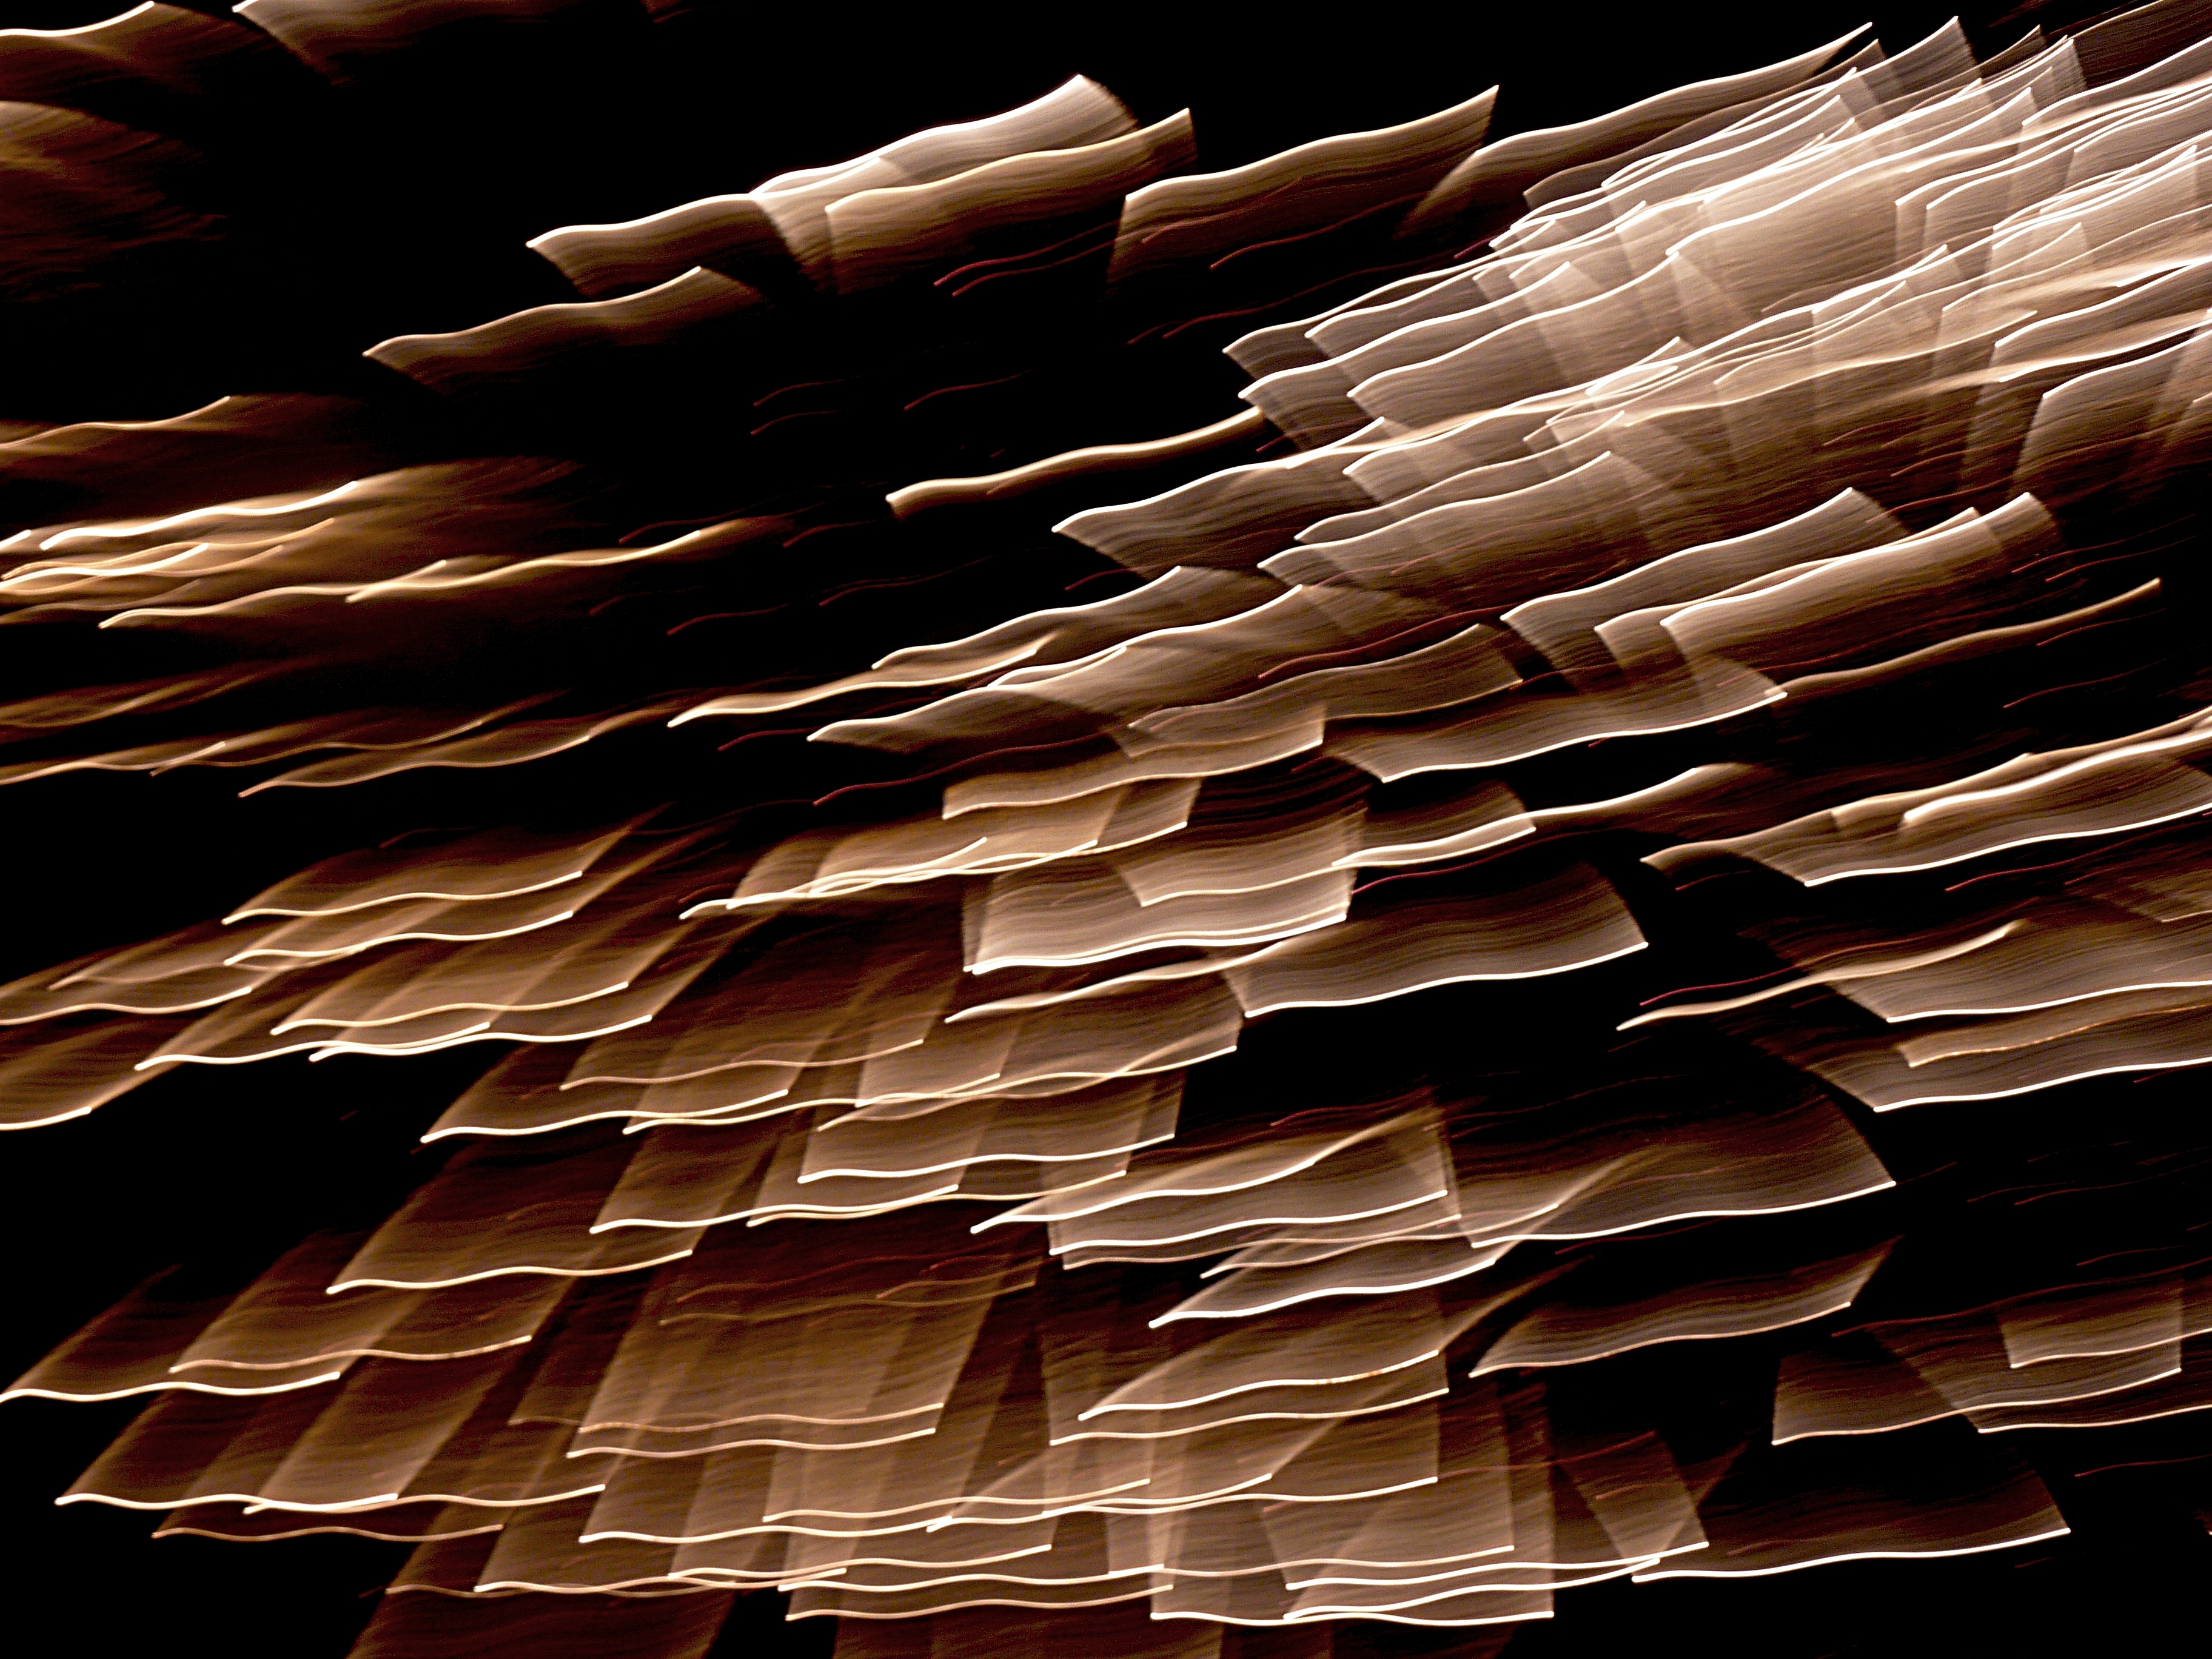
hand, wing, light, wood, night, sunlight, texture, leaf, firework, line, reflection, material, close up, sculpture, art, festival, fireworks, design, carving, shape, screenshot, macro photography, 14 july